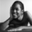
Label: woman